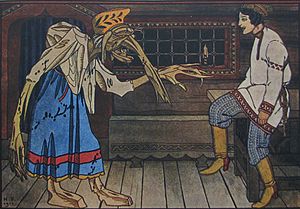
Heks / Hekse i litteraturen / Eventyr
Den russiske heks Baba Yaga, 1911.
Heks er en betegnelse på en udøver af trolddom. Heksen praktiserer, eller siges at praktisere, magi. Hun kan have kendskab til planternes og krystallers påståede egenskaber, naturånder, dæmoner, spådomskunst og andet fra den okkulte verden. I eventyr er heksen en personifikation af det onde. I dag findes der hekse indenfor bevægelser som Wicca.